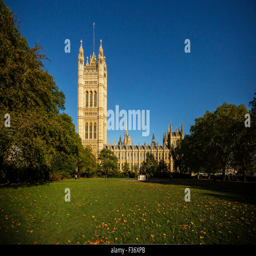
tourist attraction or tourist attraction as seen